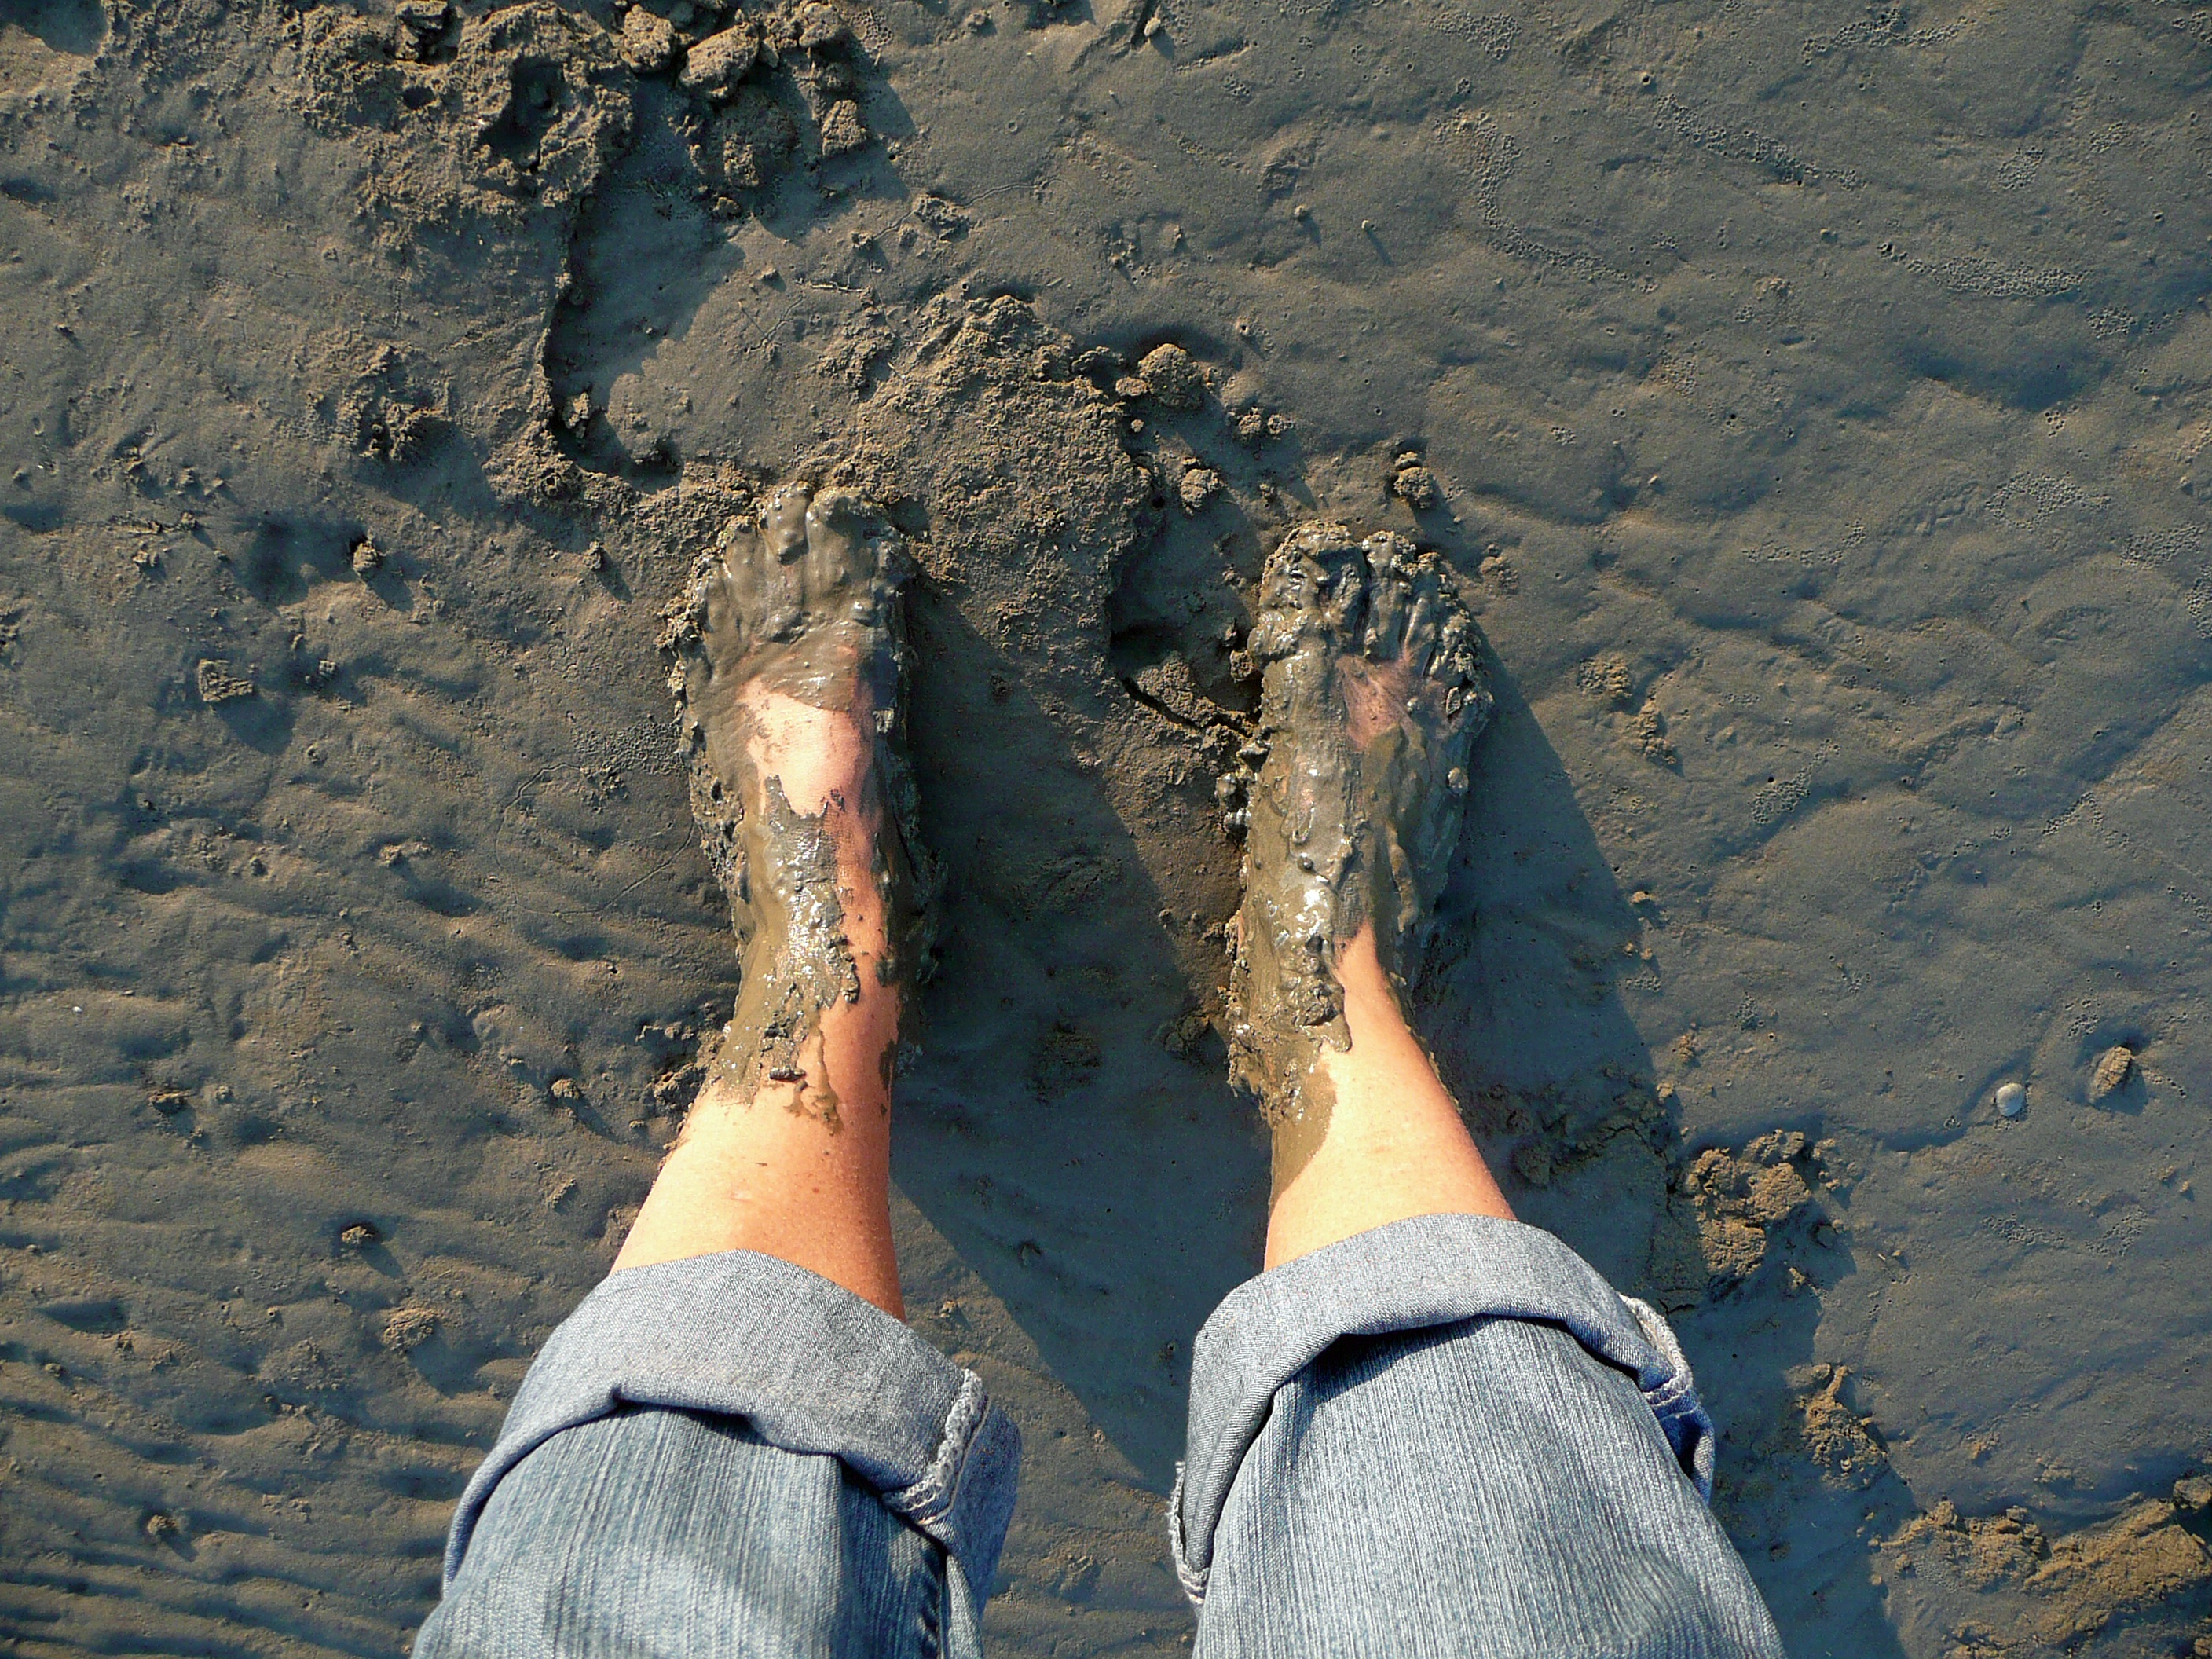
sea, coast, sand, rock, walking, mountain, snow, winter, feet, adventure, cliff, ice, mud, extreme sport, terrain, material, summit, mountaineering, geology, naked, north sea, tides, muddy, wadden sea, watts